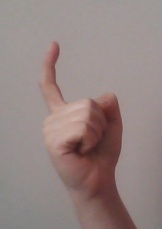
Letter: ra